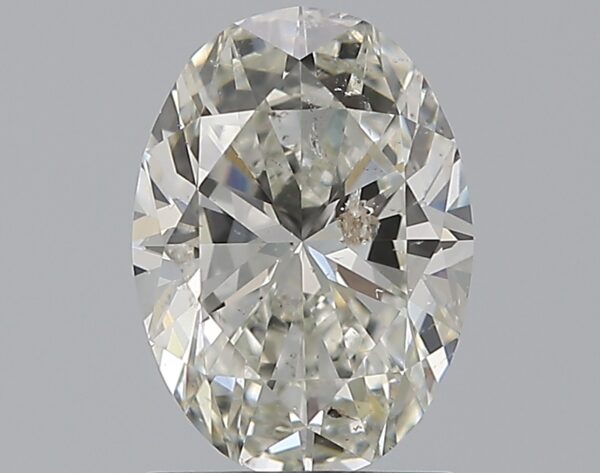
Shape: oval
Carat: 1.5
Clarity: SI2
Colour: H
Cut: VG
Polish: VG
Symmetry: VG
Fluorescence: N
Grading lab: IGI
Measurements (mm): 8.88 x 6.43 x 4.07